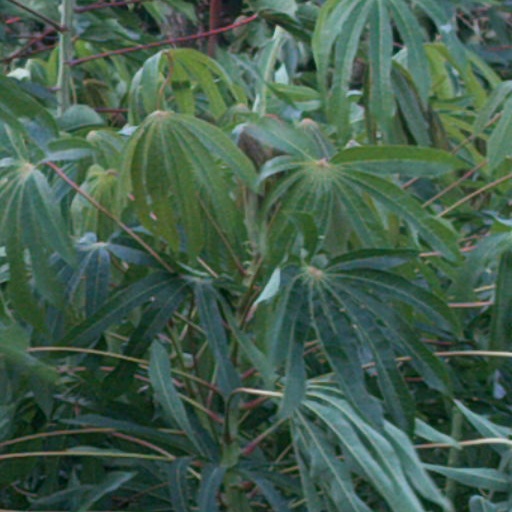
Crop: cassava